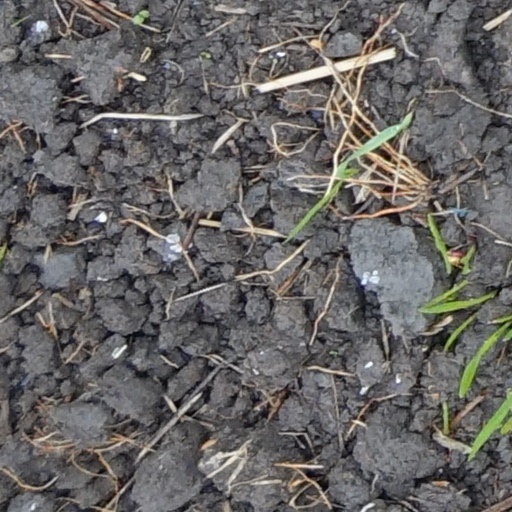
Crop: wheat